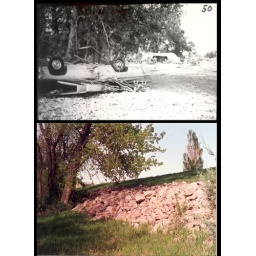
A car upended along Rapid Creek. The tree in both photos still shows evidence of injury decades later.